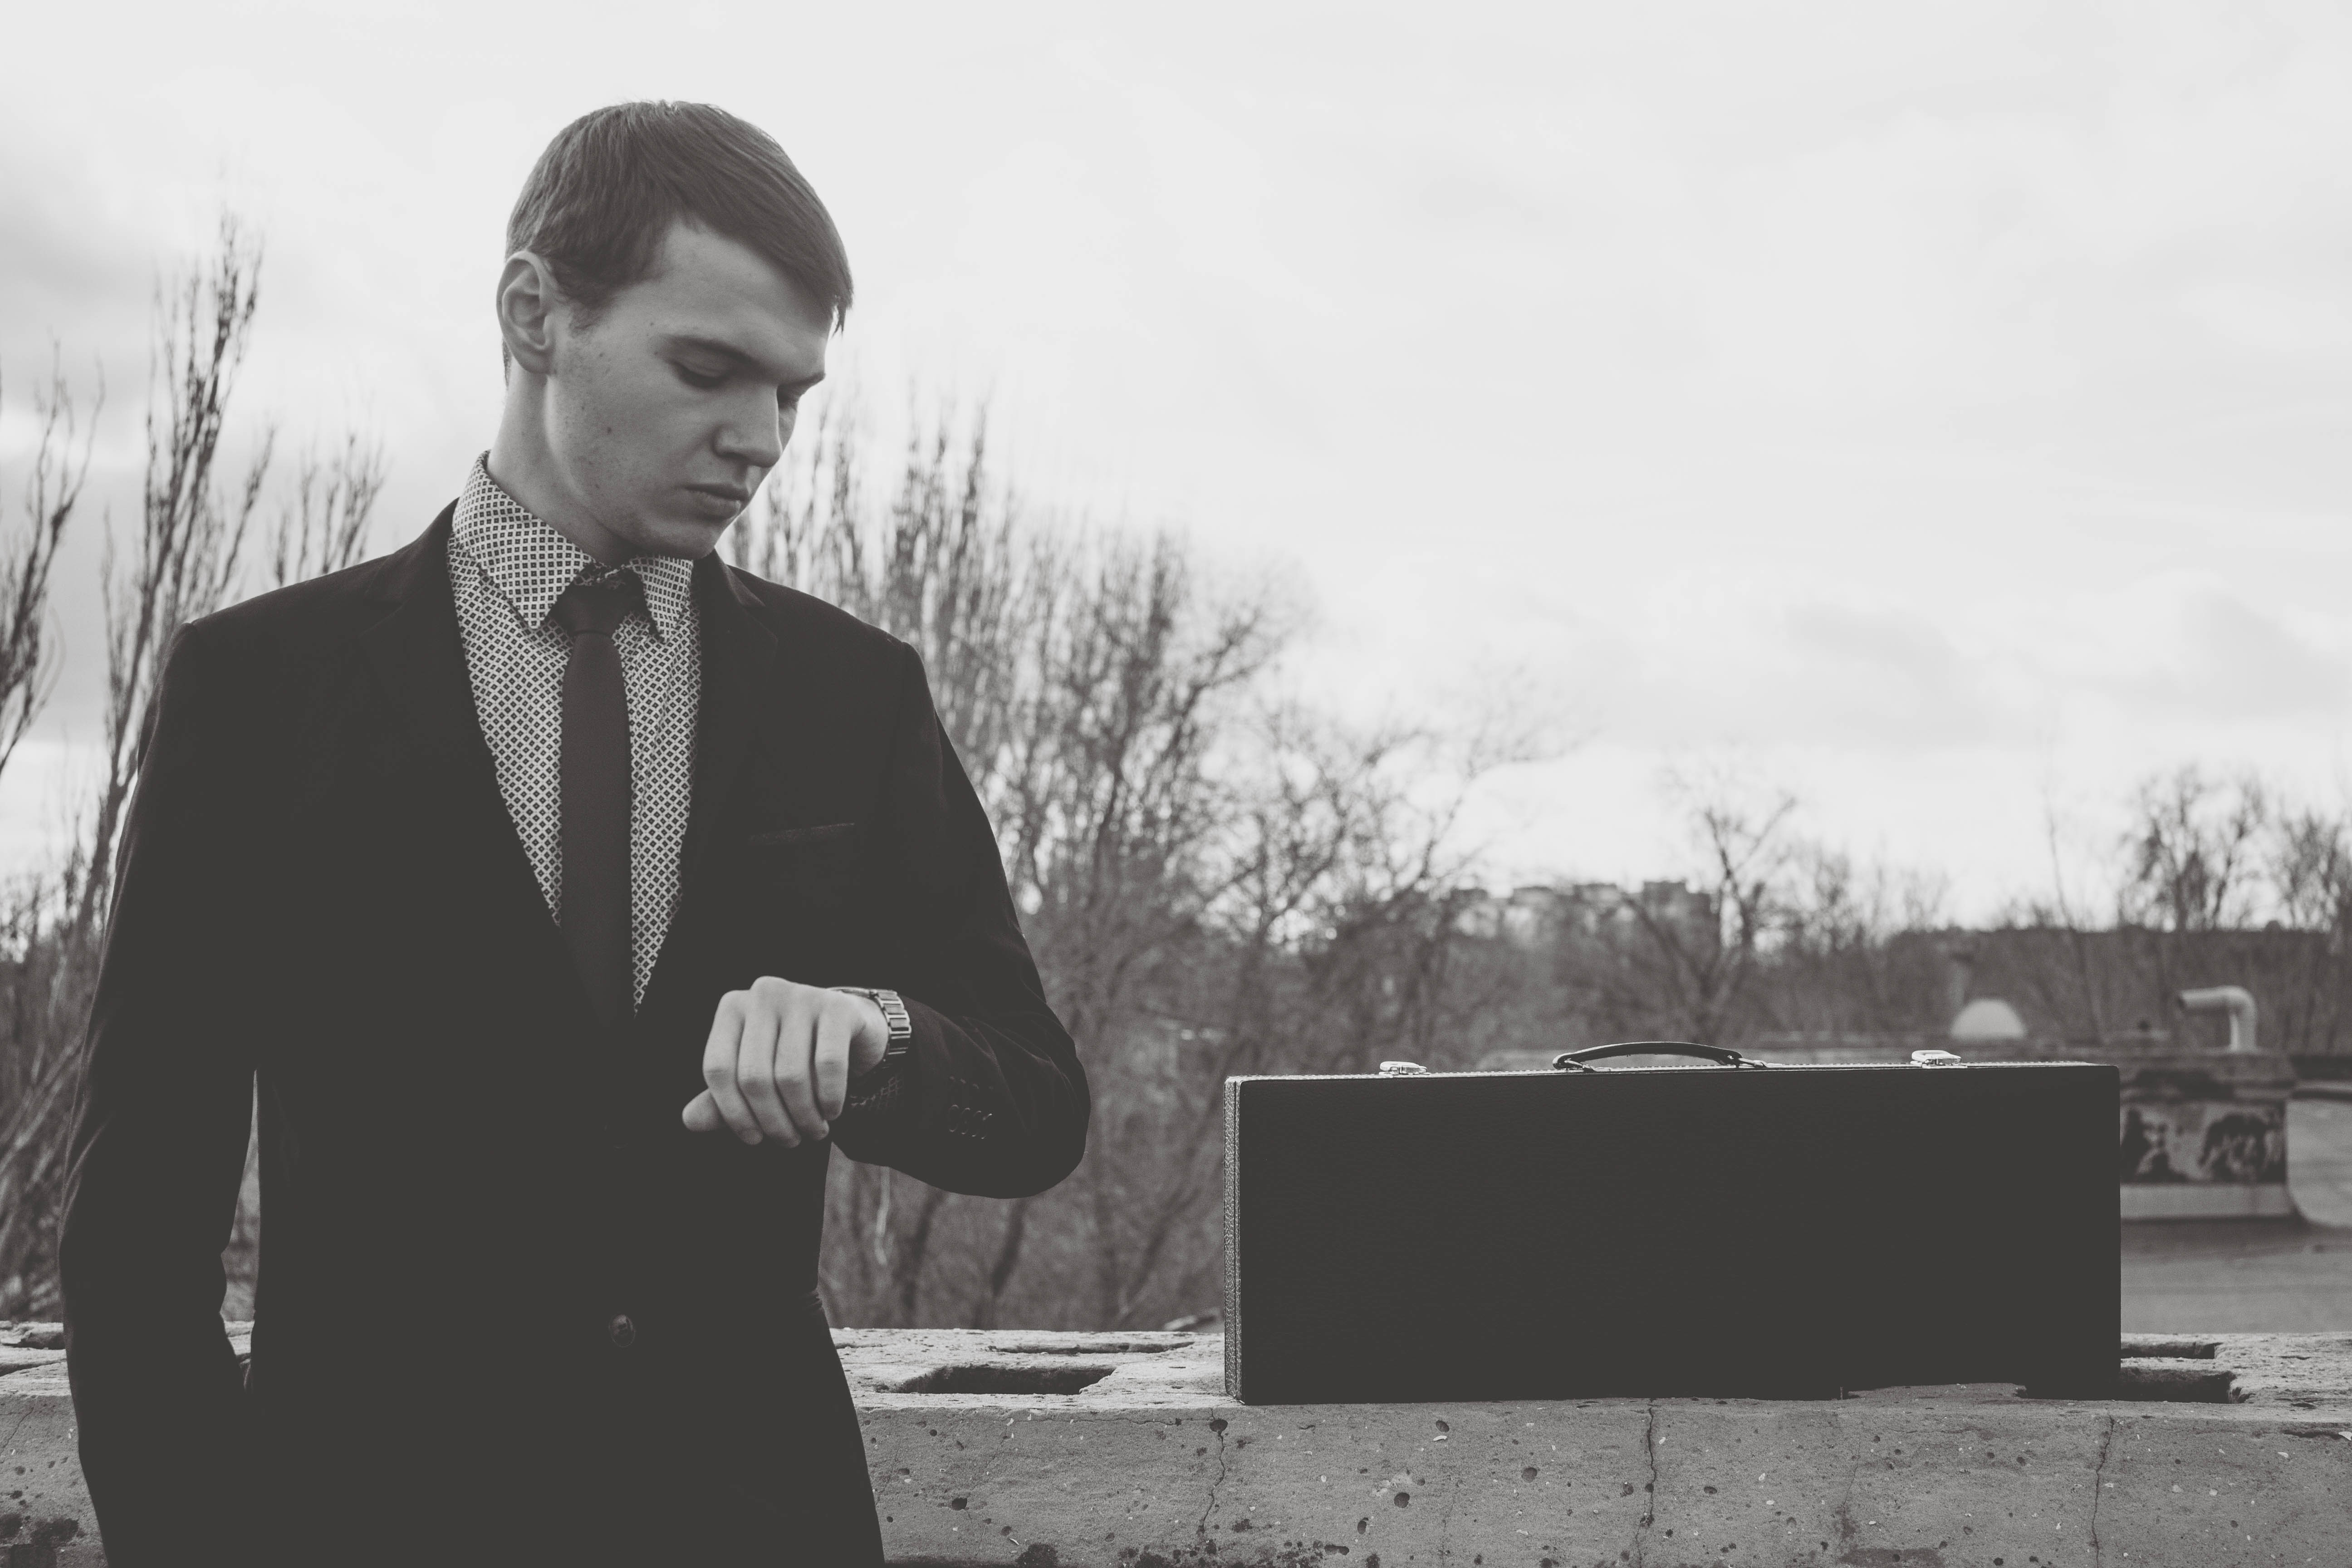
man, person, black and white, white, street, photography, time, looking, male, waiting, black, monochrome, outerwear, facial expression, luggage, trees, outdoors, photograph, angry, image, outfit, wear, adult, monochrome photography, human positions